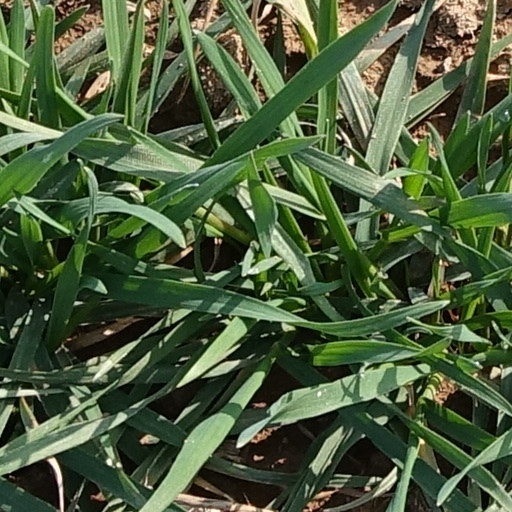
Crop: wheat